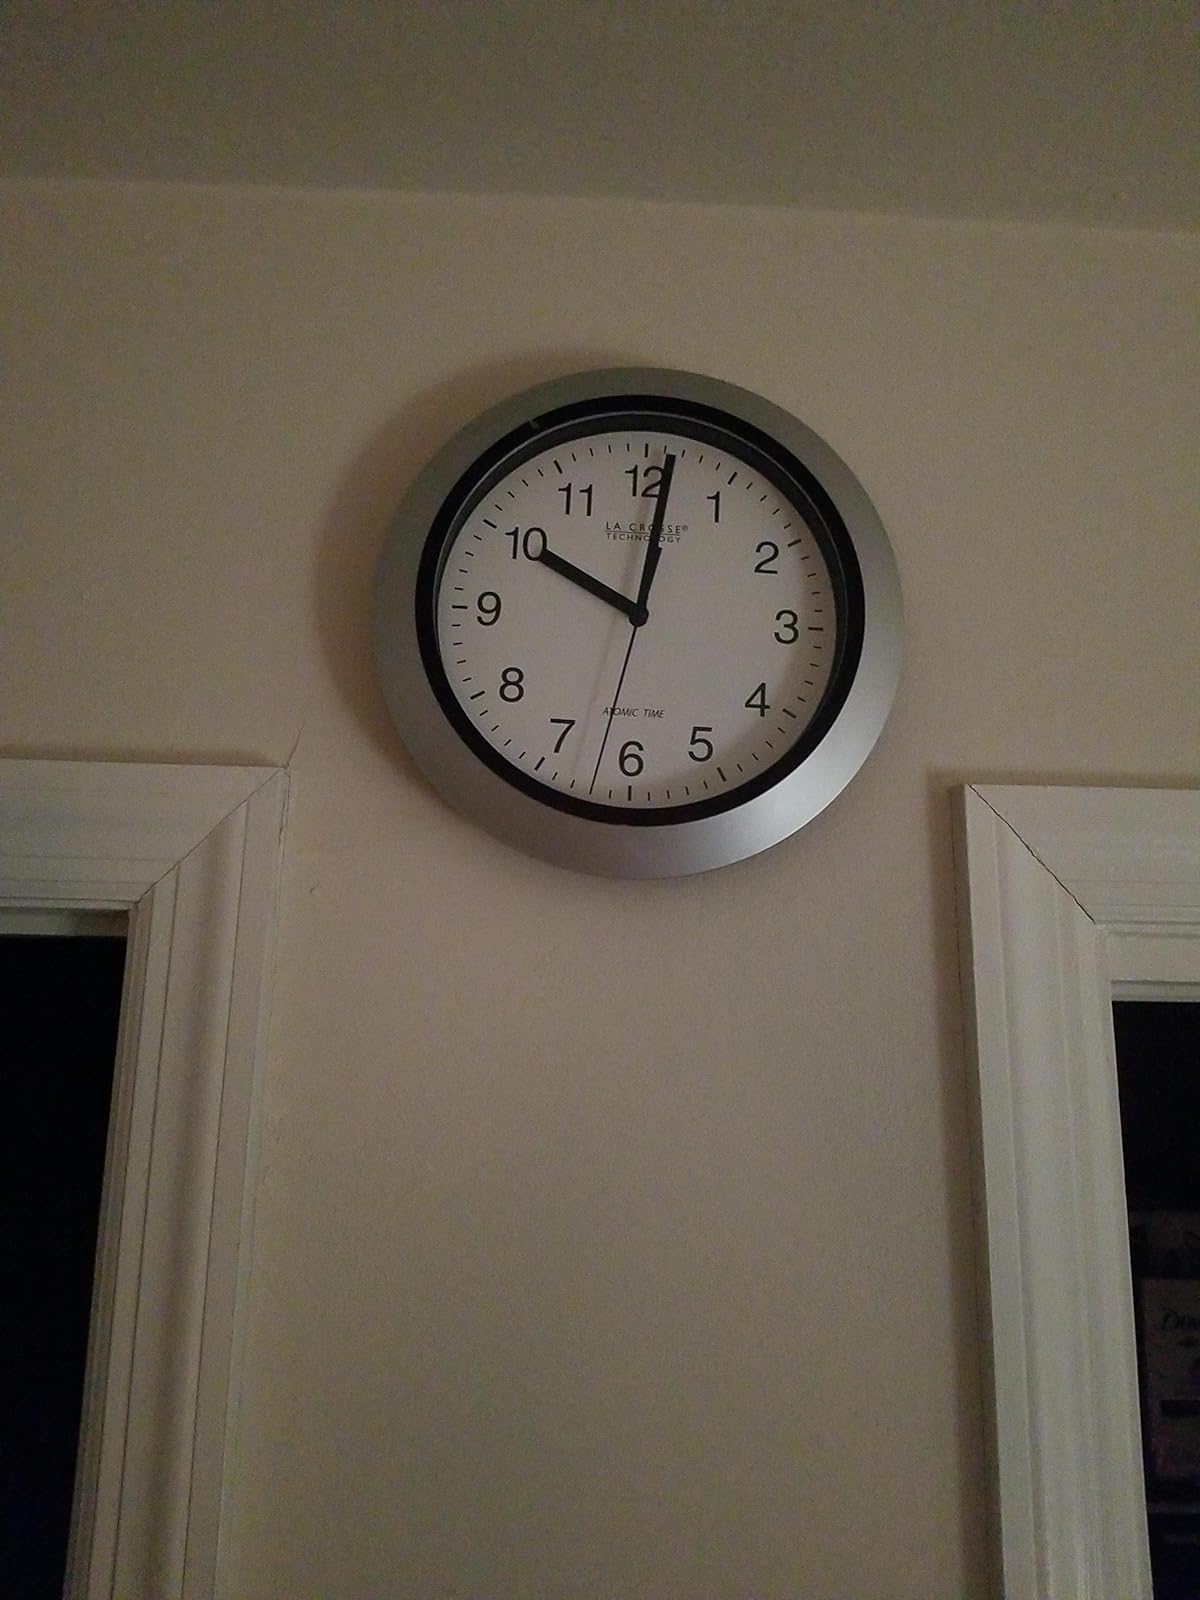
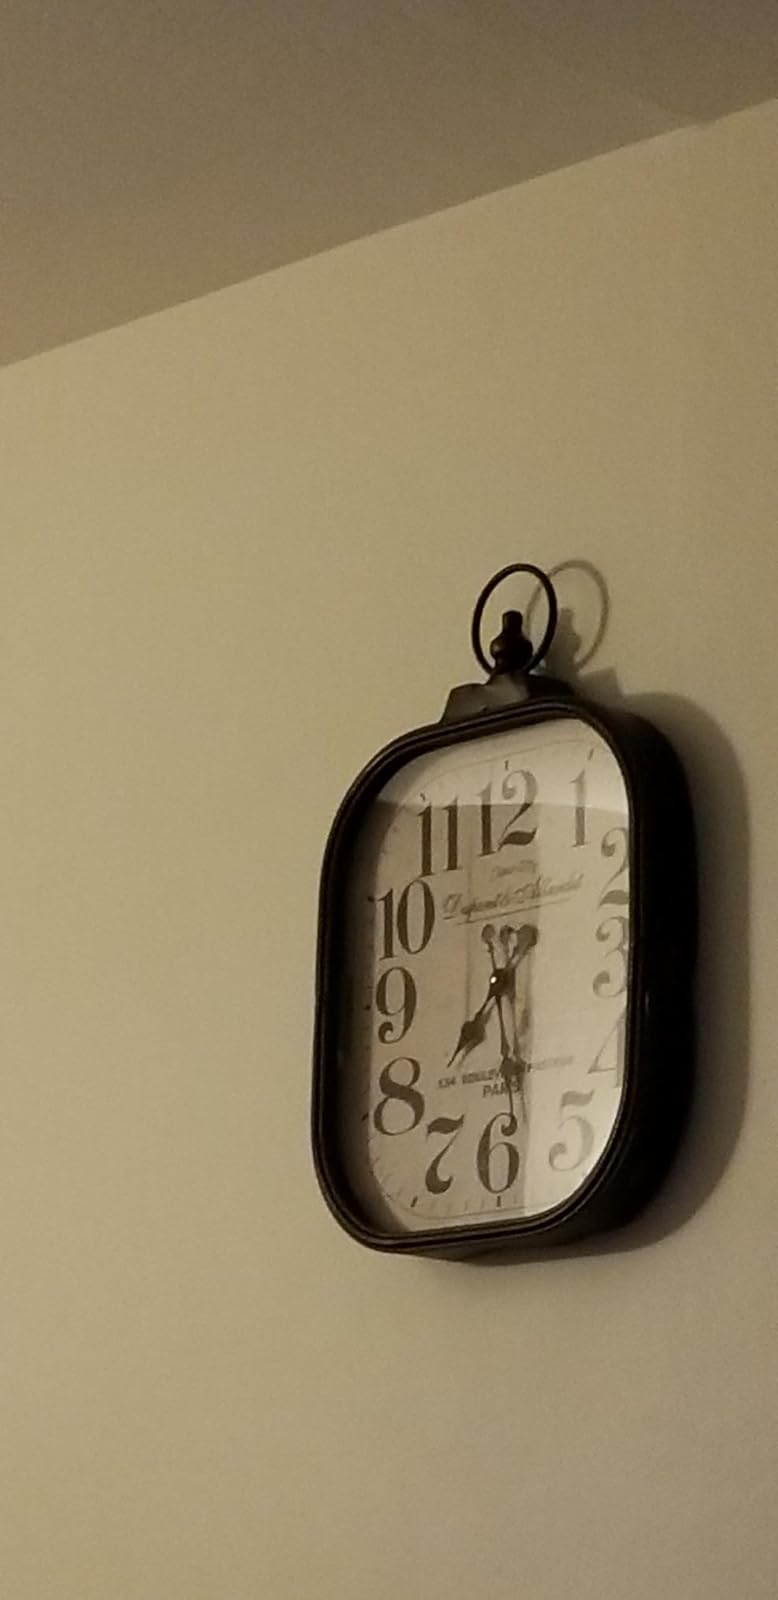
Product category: clock
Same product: no